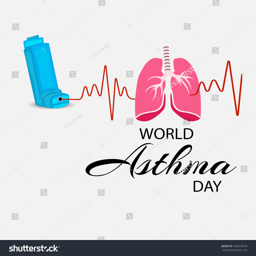
vector illustration of a background for holiday .